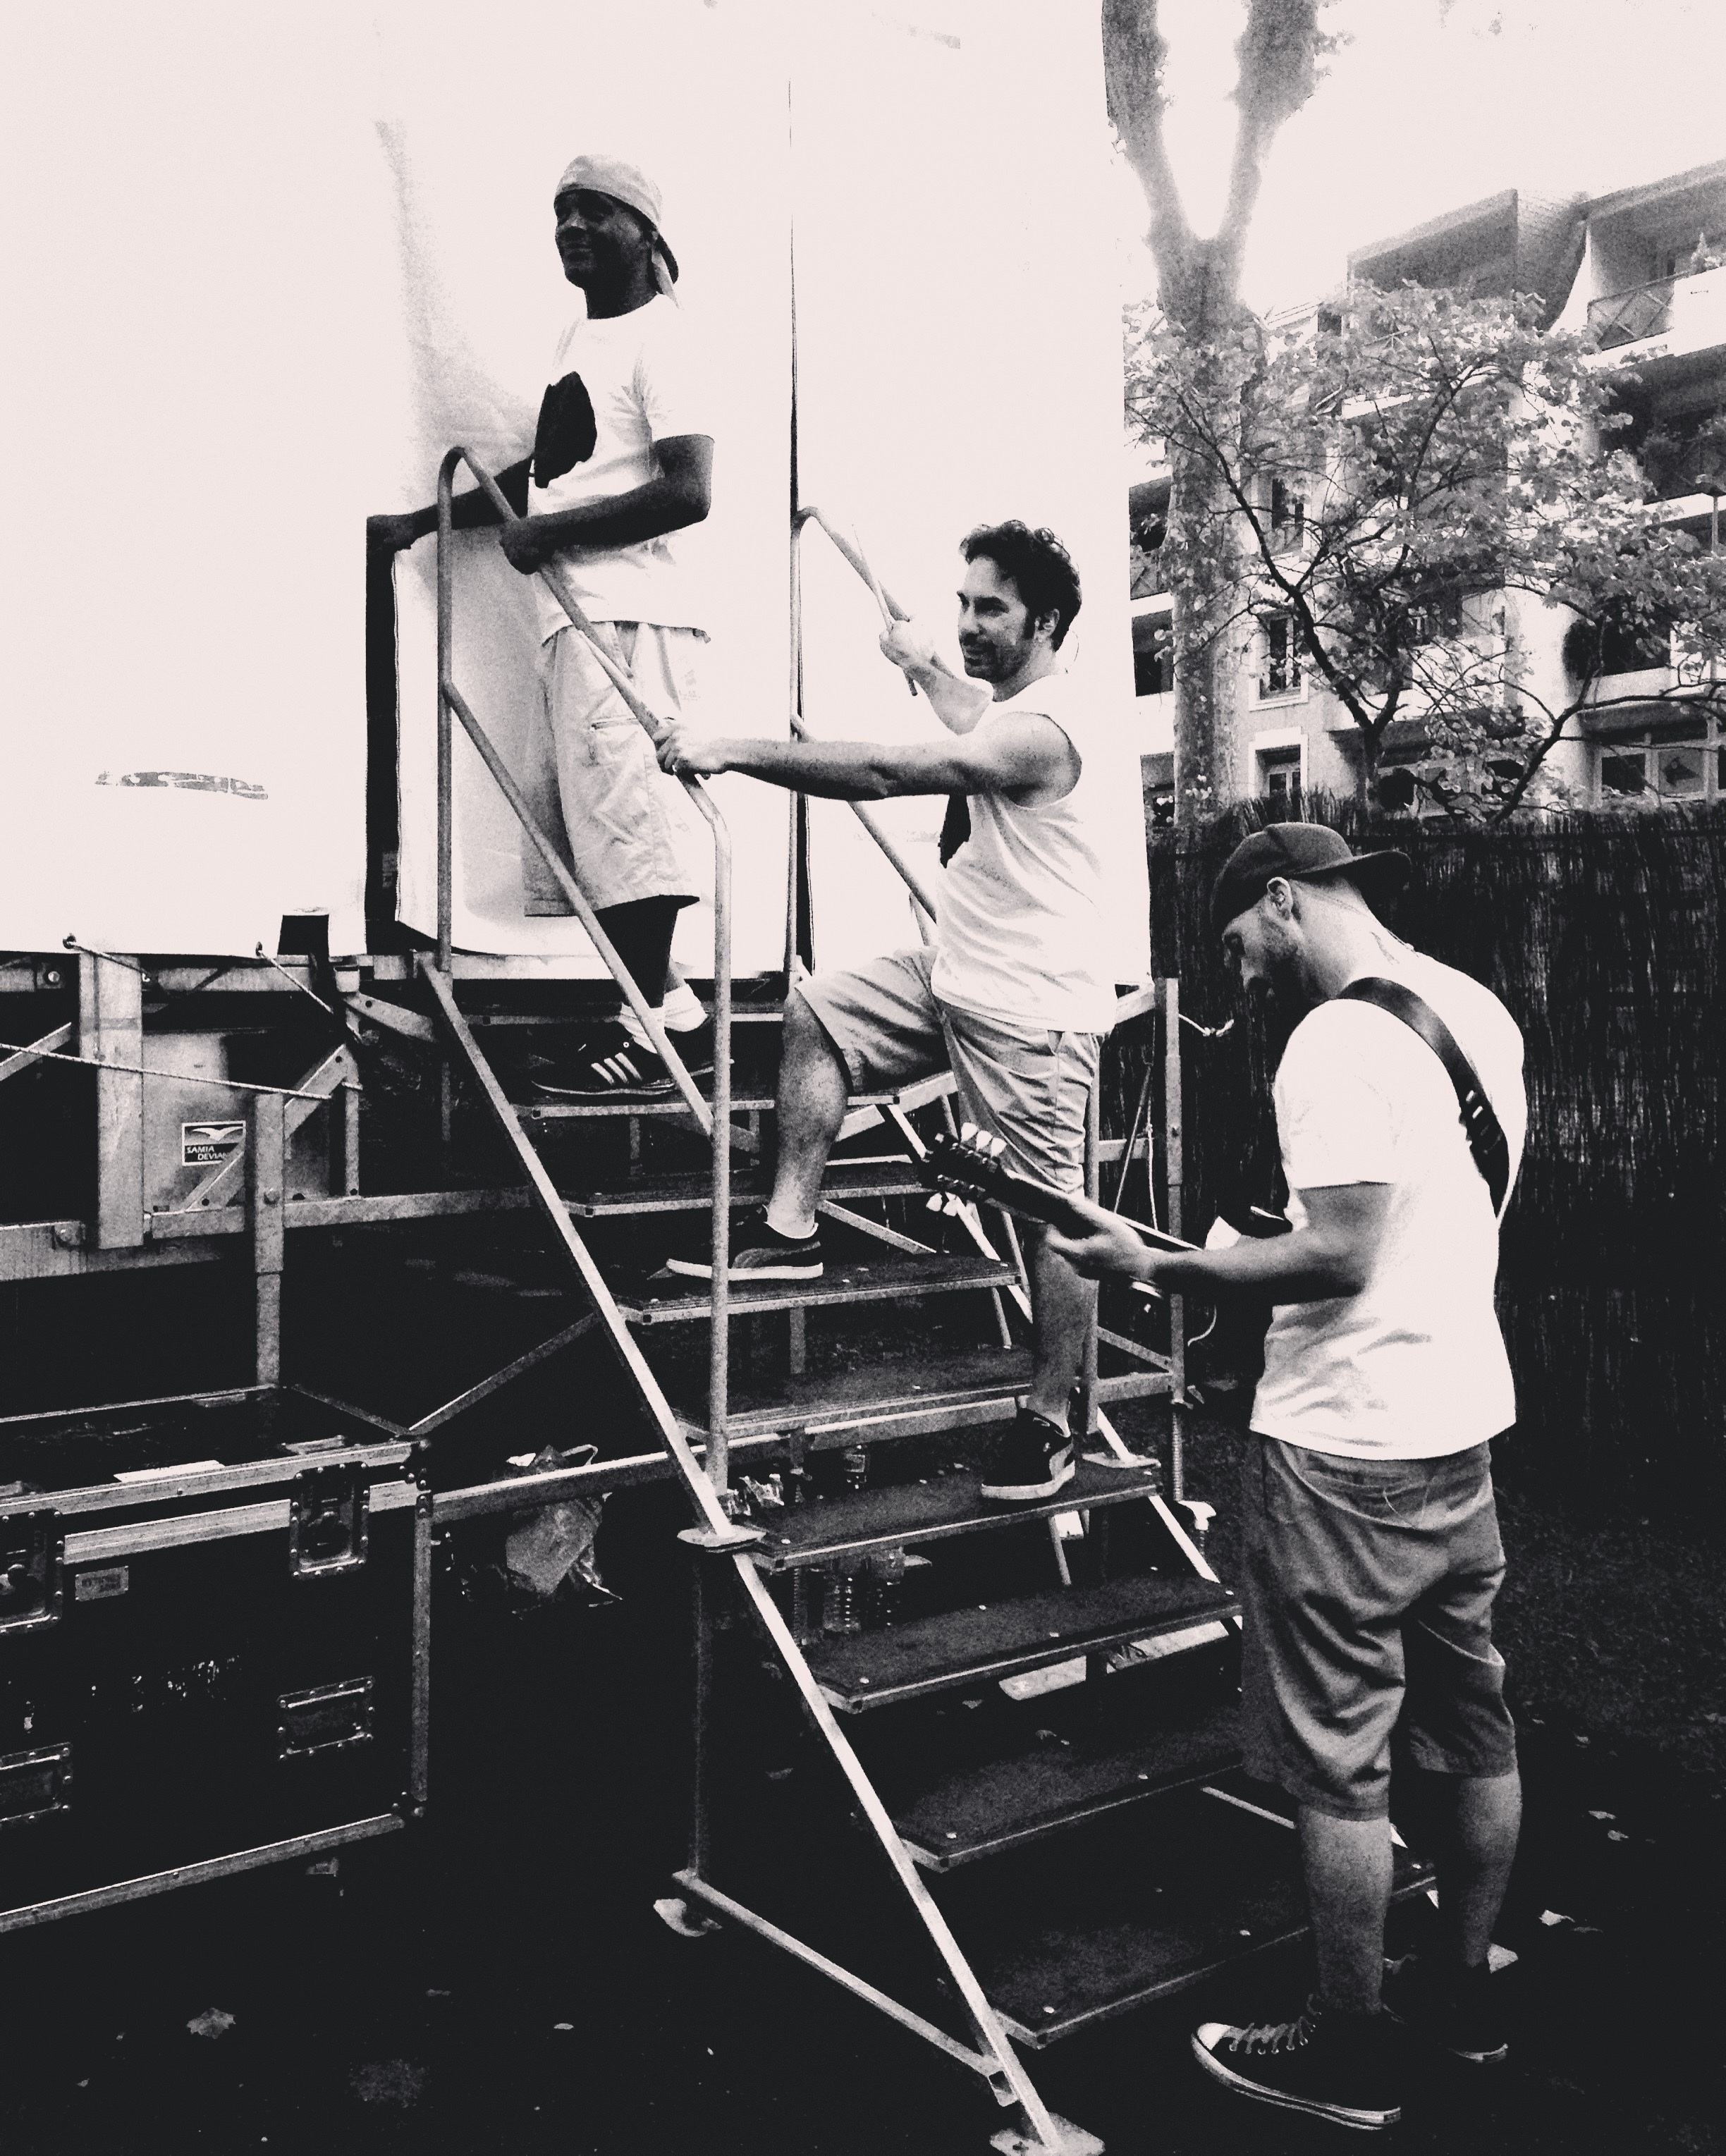
music, black and white, white, photography, concert, artist, black, monochrome, drum, photograph, scene, musicians, image, drums, character, back stage, monochrome photography